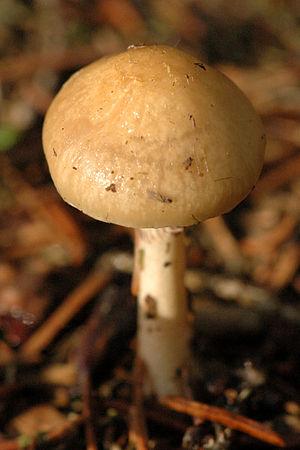
Psilocybe coprophila, de son nom vernaculaire Psilocybe coprophile, est une espèce de champignons du genre Psilocybe dans la famille des Strophariaceae. Il est toxique.
"Un champignon coprophile est un champignon saprophyte qui se nourrit exclusivement ou préférentiellement d'excréments animaux. L'origine étymologique de l'adjectif coprophile est kopros, le mot grec désignant l'excrément et phil qui signifie ""qui aime"".